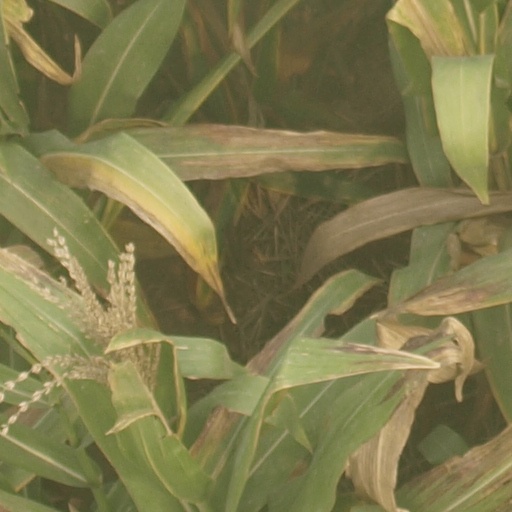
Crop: maize; corn